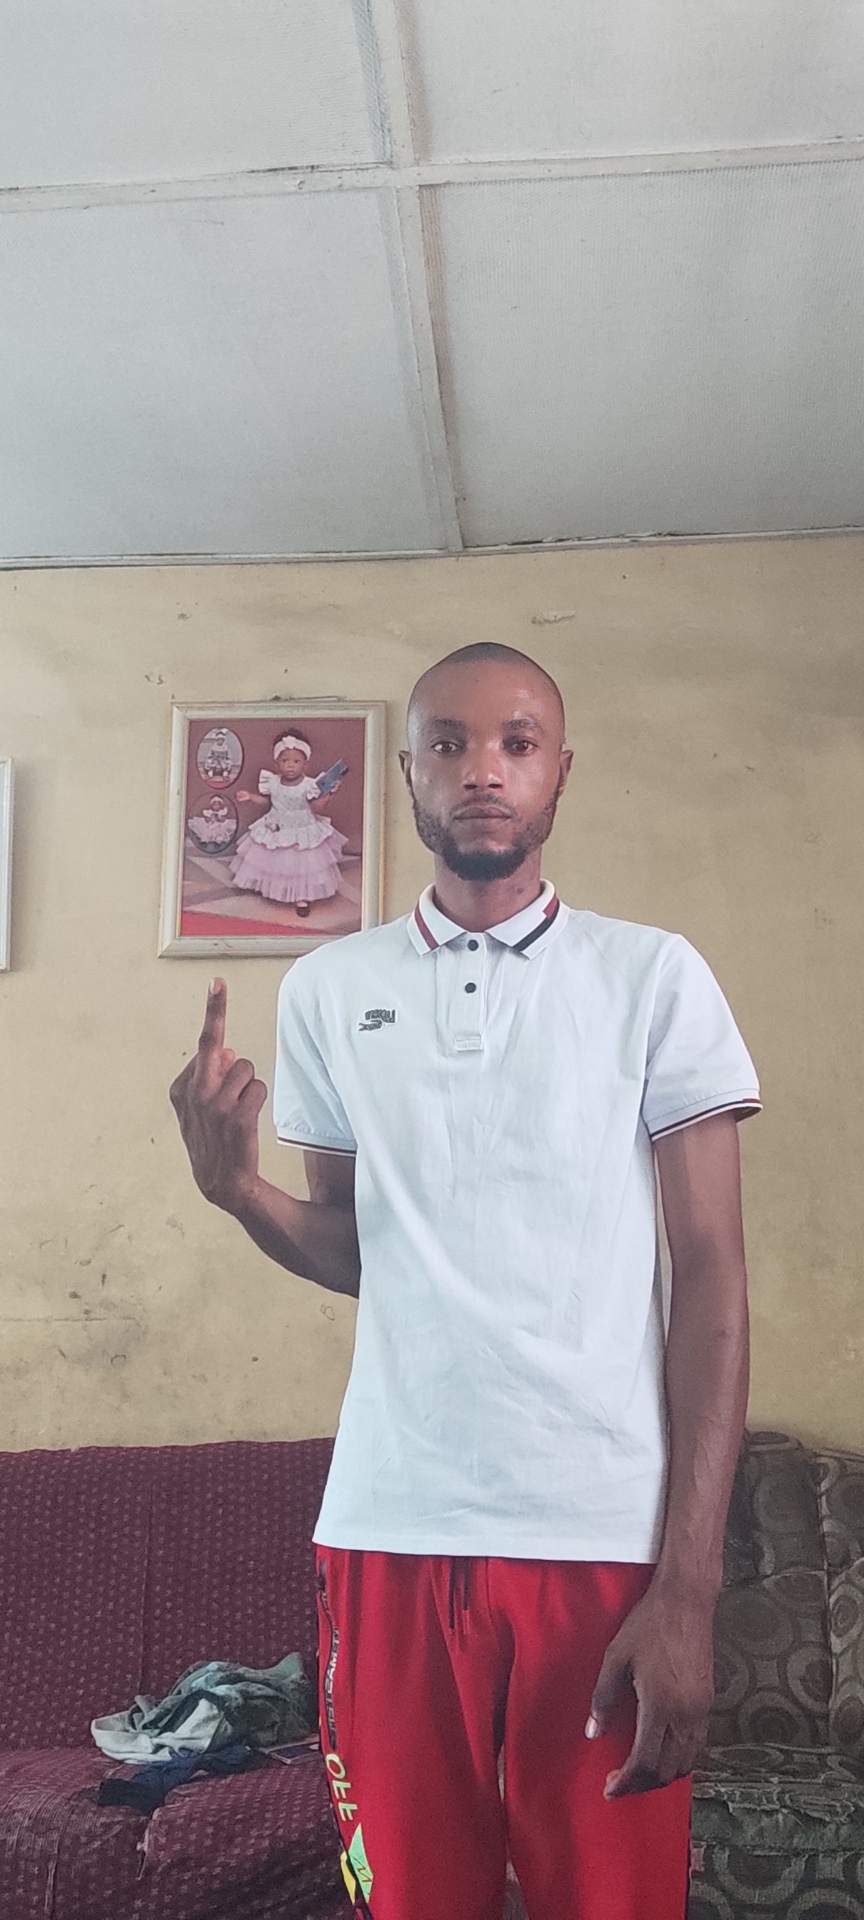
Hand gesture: middle_finger